Guido de Marco

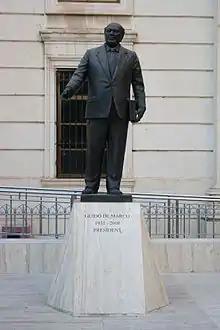
Memorial for Guido de Marco in Valletta

On 4 April 1999, de Marco was appointed President of Malta. He led his country into the European Union in 2004.